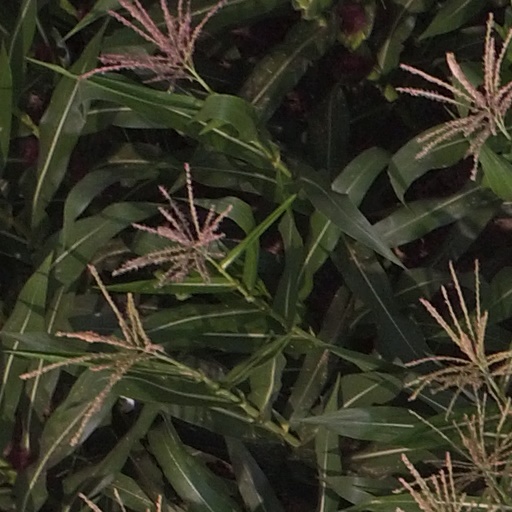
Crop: maize; corn